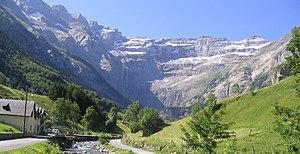
Cirque de Gavarnie
Gavarnie-Gèdre est, depuis le 1ᵉʳ janvier 2016, une commune nouvelle française située dans le département des Hautes-Pyrénées, en région Occitanie. Elle est issue du regroupement des deux communes de Gavarnie et Gèdre.